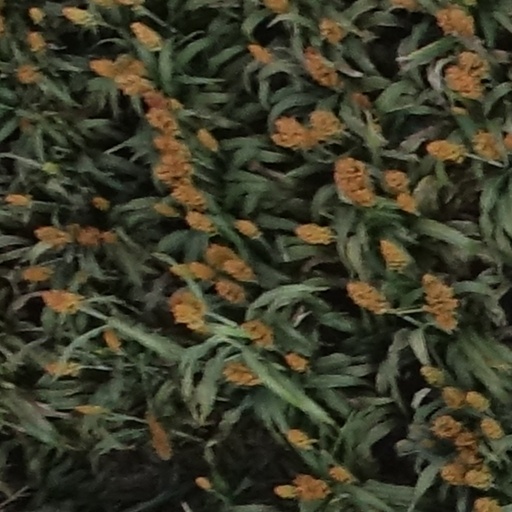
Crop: sorghum